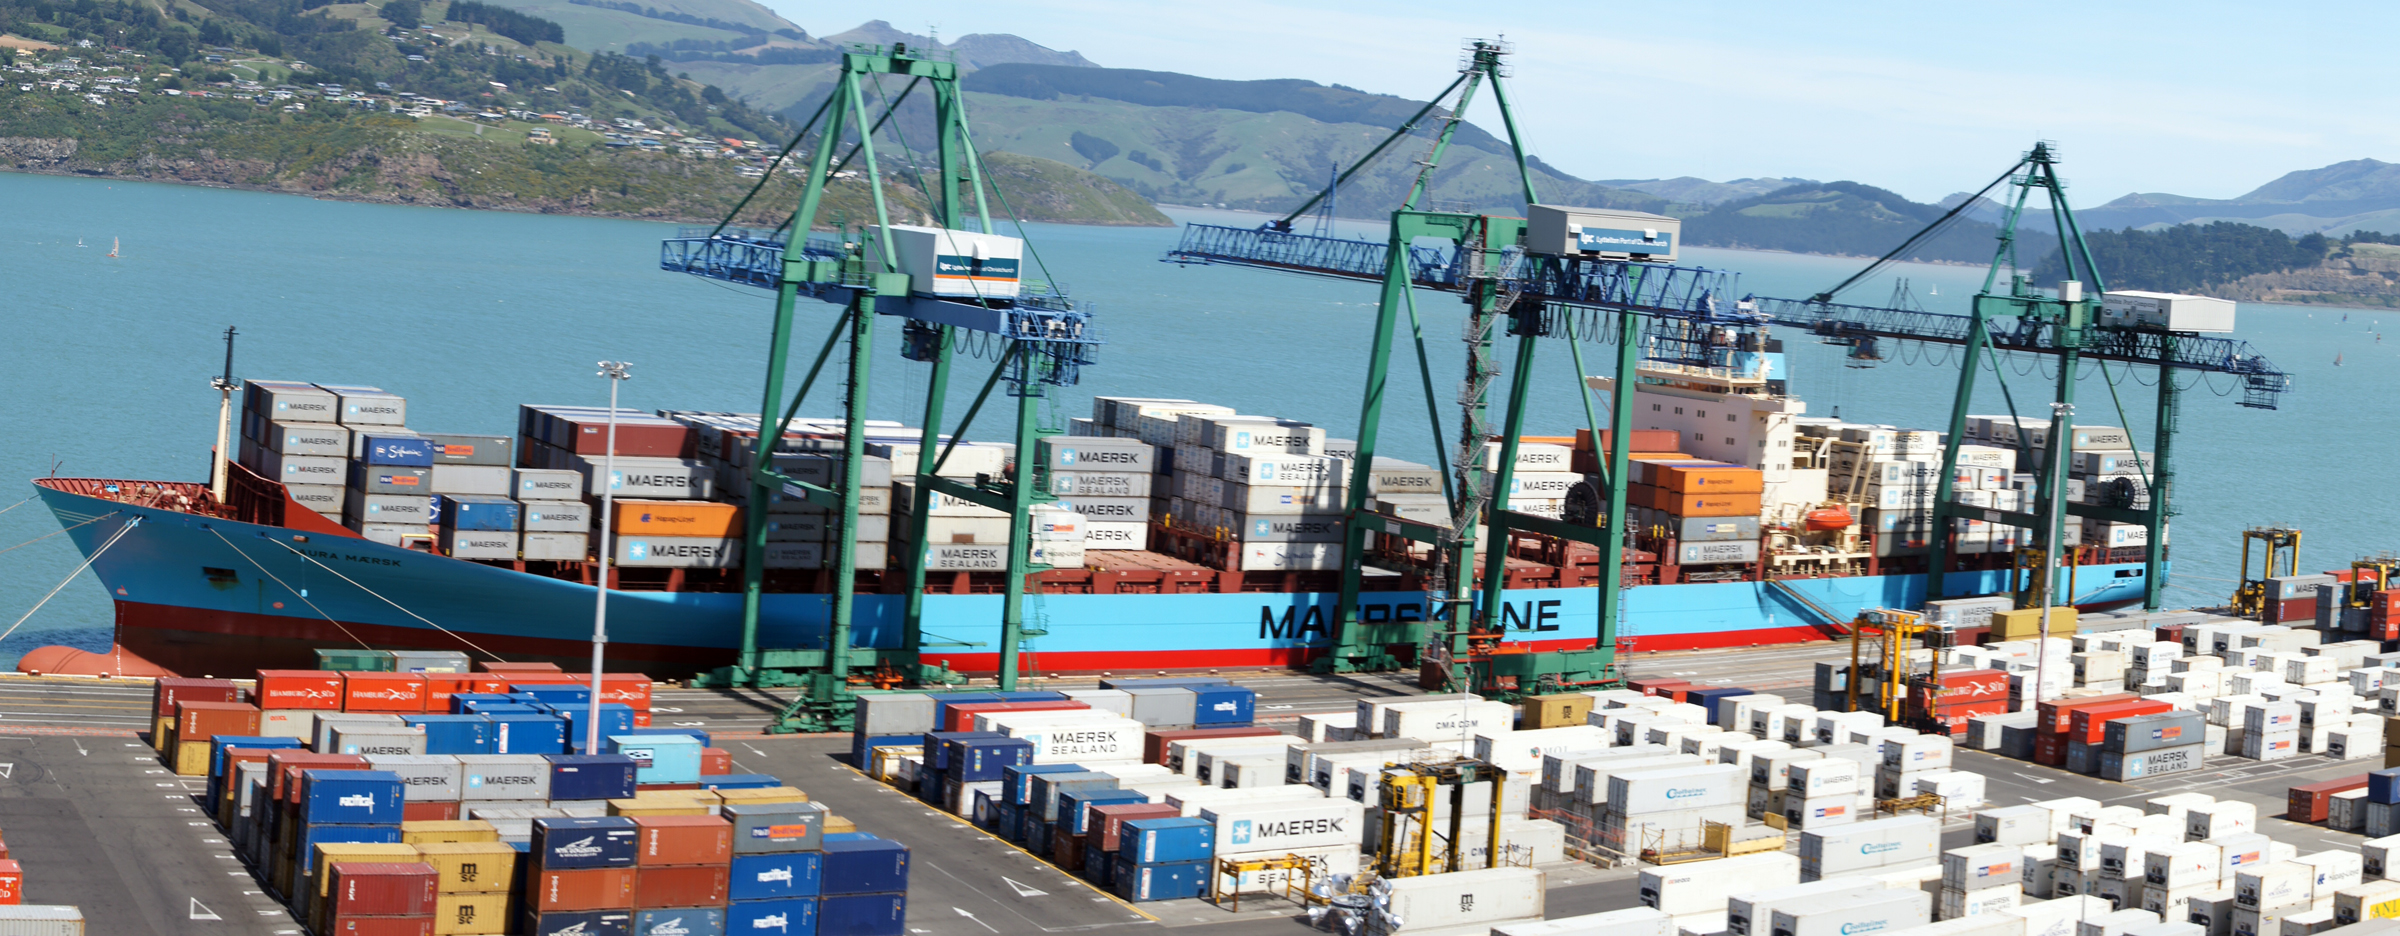
vehicle, port, publicdomain, infrastructure, ships, containers, cranes, shipping, portlyttleton, lyttleton, sonydslra580, shippingcranes, maerskline, tamron18270, lauramaersk, shiploading, sonysweeppanorama, container ship